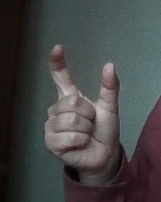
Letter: nun